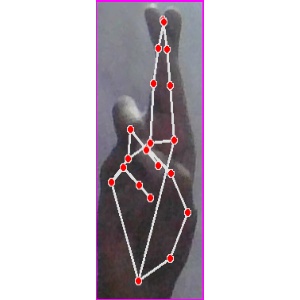
अक्षर: र